Jay Hammond

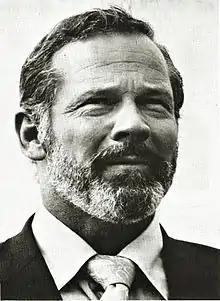
Hammond in 1975

Jay Sterner Hammond (July 21, 1922 – August 2, 2005) was an American politician of the Republican Party, who served as the fourth governor of Alaska from 1974 to 1982. Hammond was born in Troy, New York and served as a Marine Corps fighter pilot in World War II with the Black Sheep Squadron. In 1946, he moved to Alaska where he worked as a bush pilot. Hammond served as a state representative from 1959 to 1965 and as a state senator from 1967 to 1973. From 1972 until 1974 he was the mayor of the Bristol Bay Borough. Then, in 1974, he was elected governor of Alaska.